Florida dry prairie

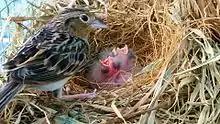
Florida grasshopper sparrow

There are 658 known vascular flora species, 115 families, and 317 genera found in Florida’s dry prairie, with 94% of species native to central Florida. There are no plants known to be endemic to the dry prairie environment, but there are a number of species endemic to the Florida peninsula. The shrub layer is dominated by saw palmetto ("Serenoa repen"s). Occasional trees include slash pine ("Pinus" "elliottii") and cabbage palm ("Sabal palmetto"). Wiregrass ("Aristidia beyrichiana"), toothache grass ("Ctenium" "aromaticum"), and beak rush ("Rhynchospora" spp.) are dominant grasses and sedges. Where slash pine is more abundant, this system grades into south Florida pine flatwoods.